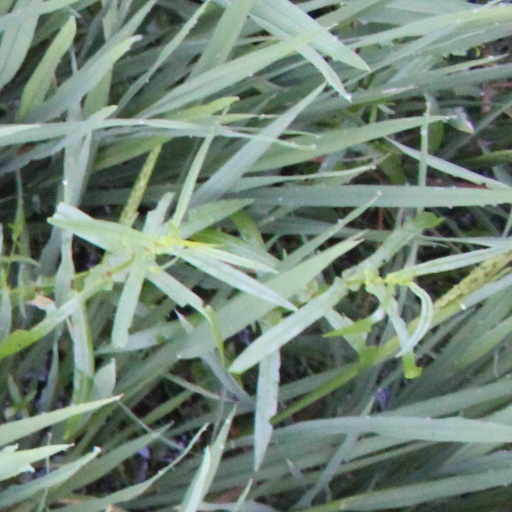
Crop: rice